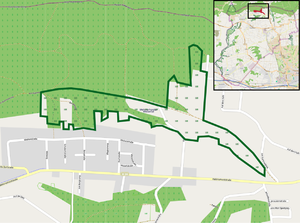
Rödinghausen - Réserve naturelle Wehmerhorster Wiesental - vue d'ensemble